Describe the emotion expressed in this image:  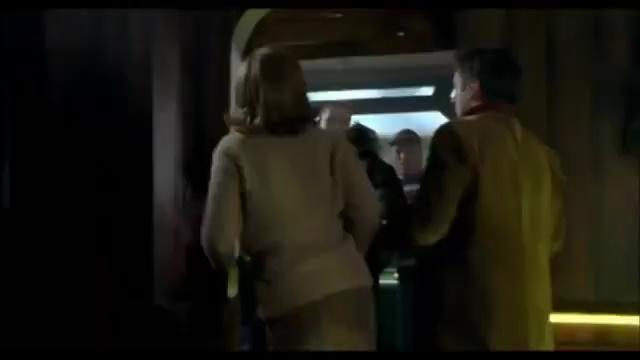
This person displays Pain, valence and arousal with low intensity.